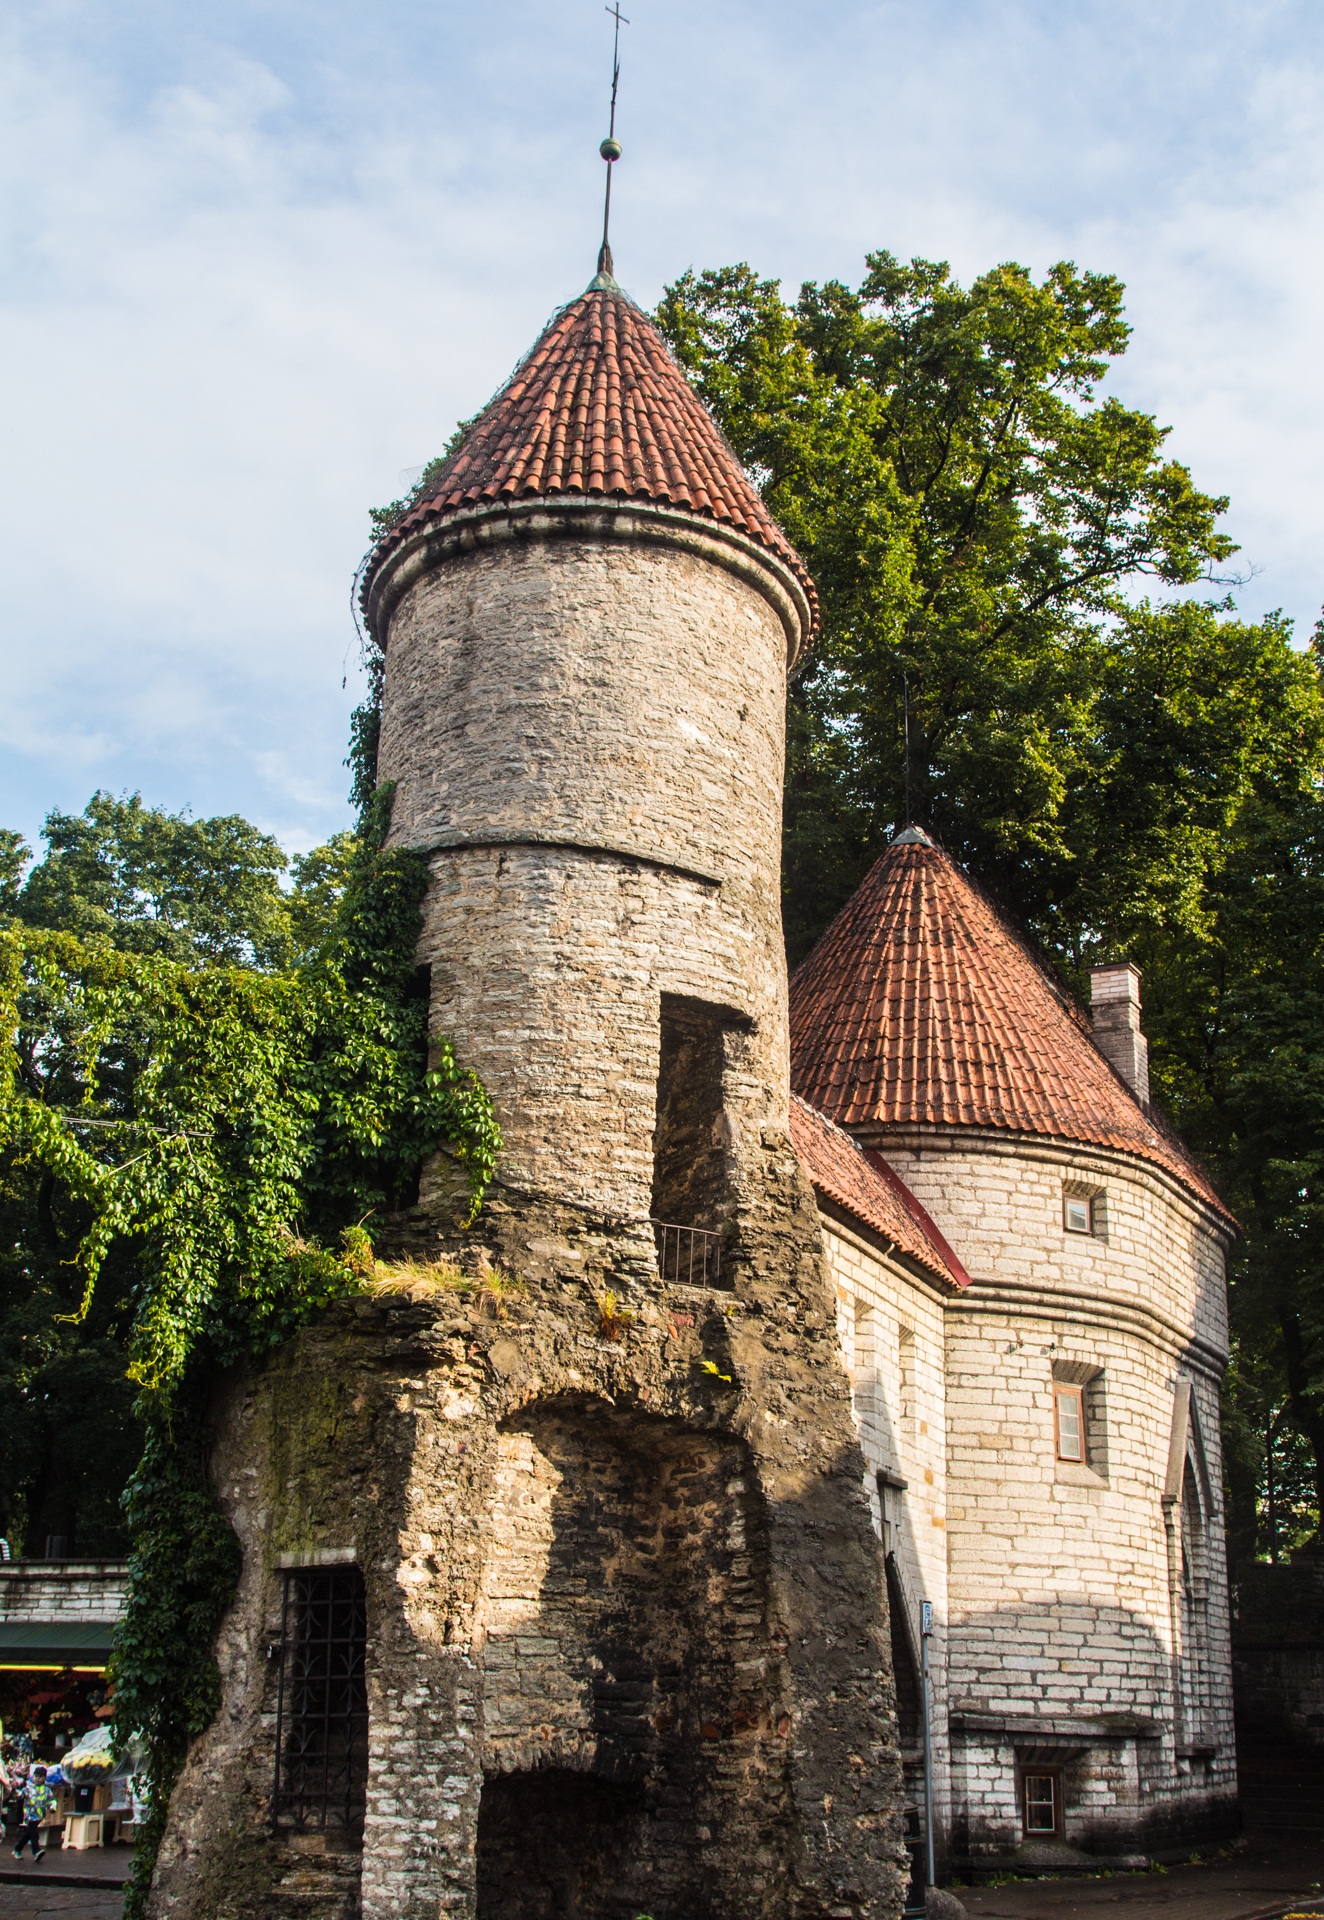
building, chateau, city, home, tower, church, chapel, place of worship, city view, bell tower, old town, steeple, monastery, estonia, historically, middle ages, tallinn, city wall, baltic states, reval